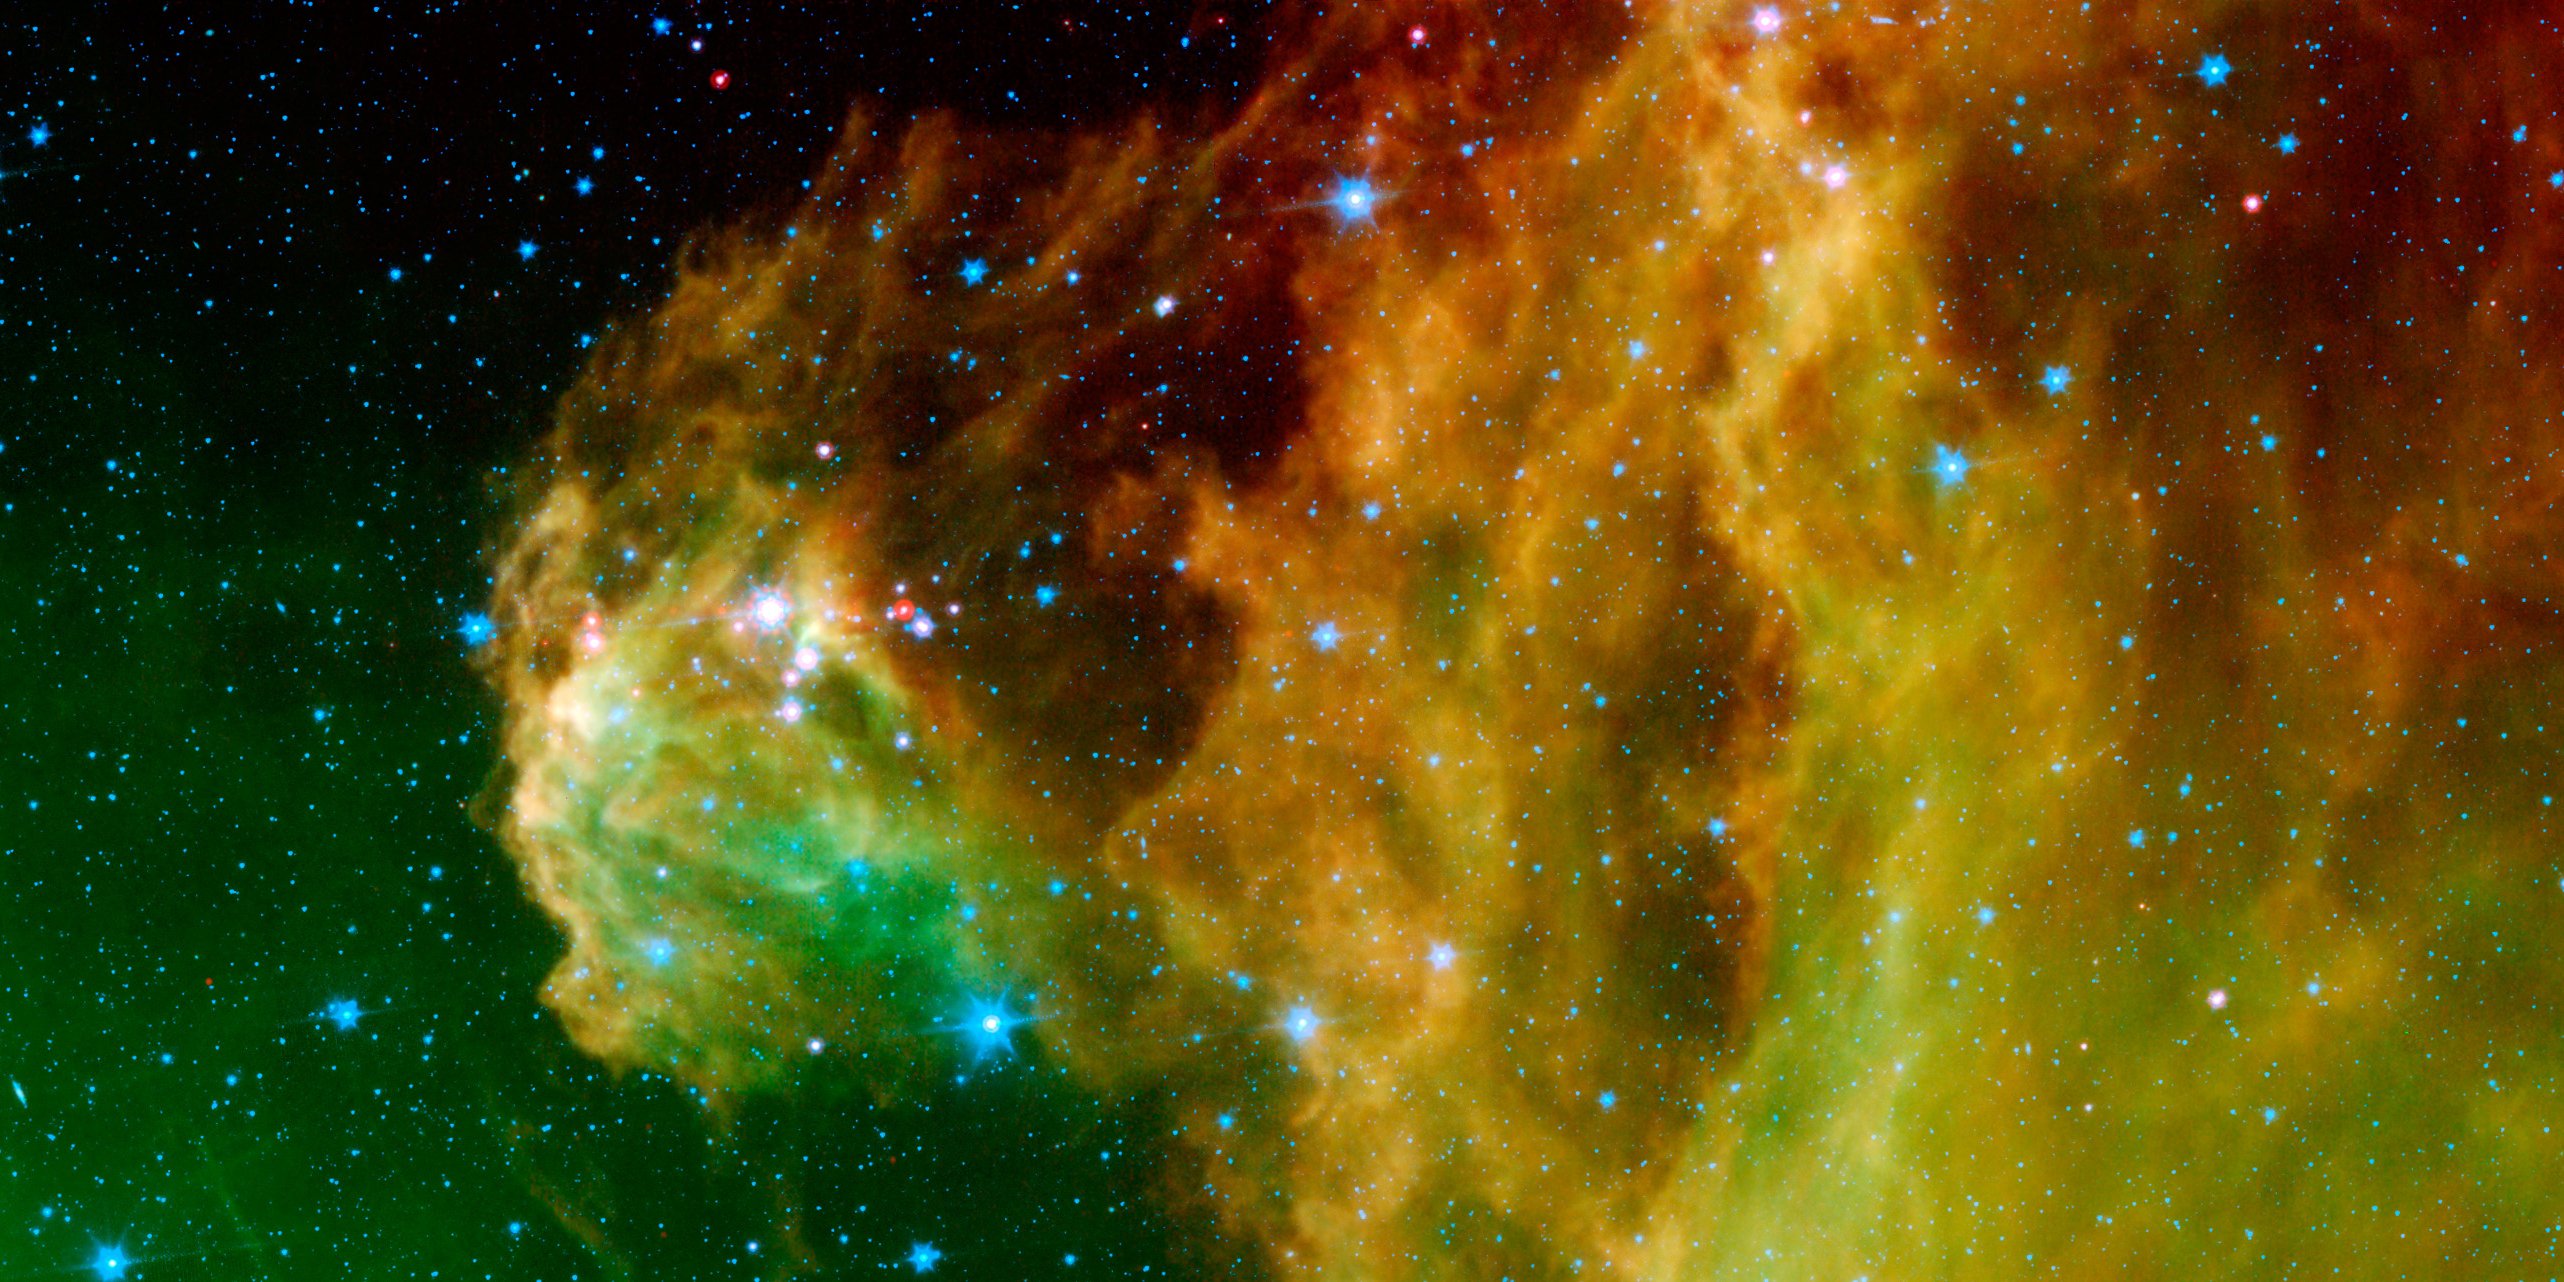
sky, atmosphere, aviation, space, galaxy, night sky, nasa, nebula, outer space, research, science, astronomy, universe, starry sky, all, orion, emission nebula, space travel, astronautics, astronomical object, orion nebula, ngc 1976, constellation orion, ngc 1982